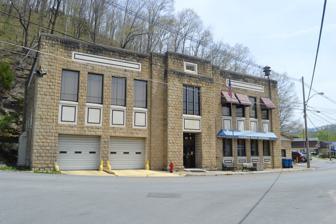
Building: Paintsville City Hall
Country: United States of America
Year built: 1940
United States historic place Paintsville City Hall U.S. National Register of Historic Places Front and northern end Show map of Kentucky Show map of the United States Location Paintsville, Kentucky Coordinates 37°48′54″N 82°48′9″W / 37.81500°N 82.80250°W / 37.81500; -82.80250 Area .22 acres (0.089 ha) Built 1940 Architect Works Progress Administration NRHP reference No. 88003158 Added to NRHP January 26, 1989 Paintsville City Hall was completed in January 1940 by the WPA , in order to house the city government, fire department, and police department of Paintsville, Kentucky . The structure is located at 101 Euclid Avenue in downtown Paintsville. It was added to the National Register of Historic Places on January 26, 1989. In 2007, most of the city's government offices were moved to the old Citizens National Bank Building, which is located at 75 Main Street. See also National Register of Historic Places listings in Johnson County, Kentucky References